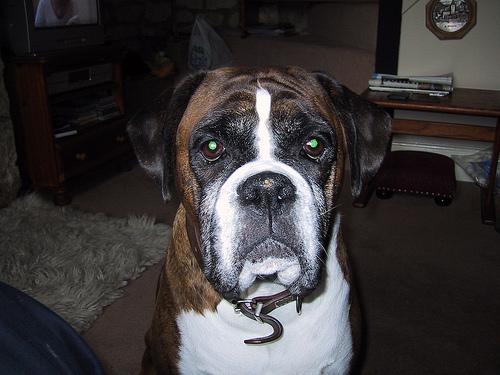
Breed: boxer